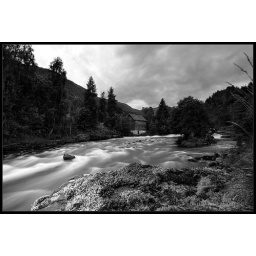
About clear space above the house and the bridge above the river